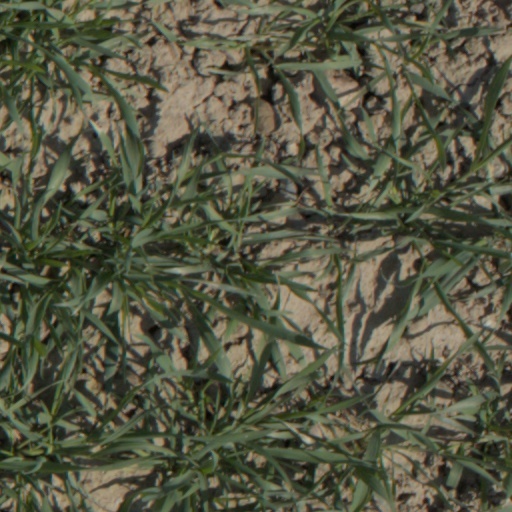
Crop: wheat